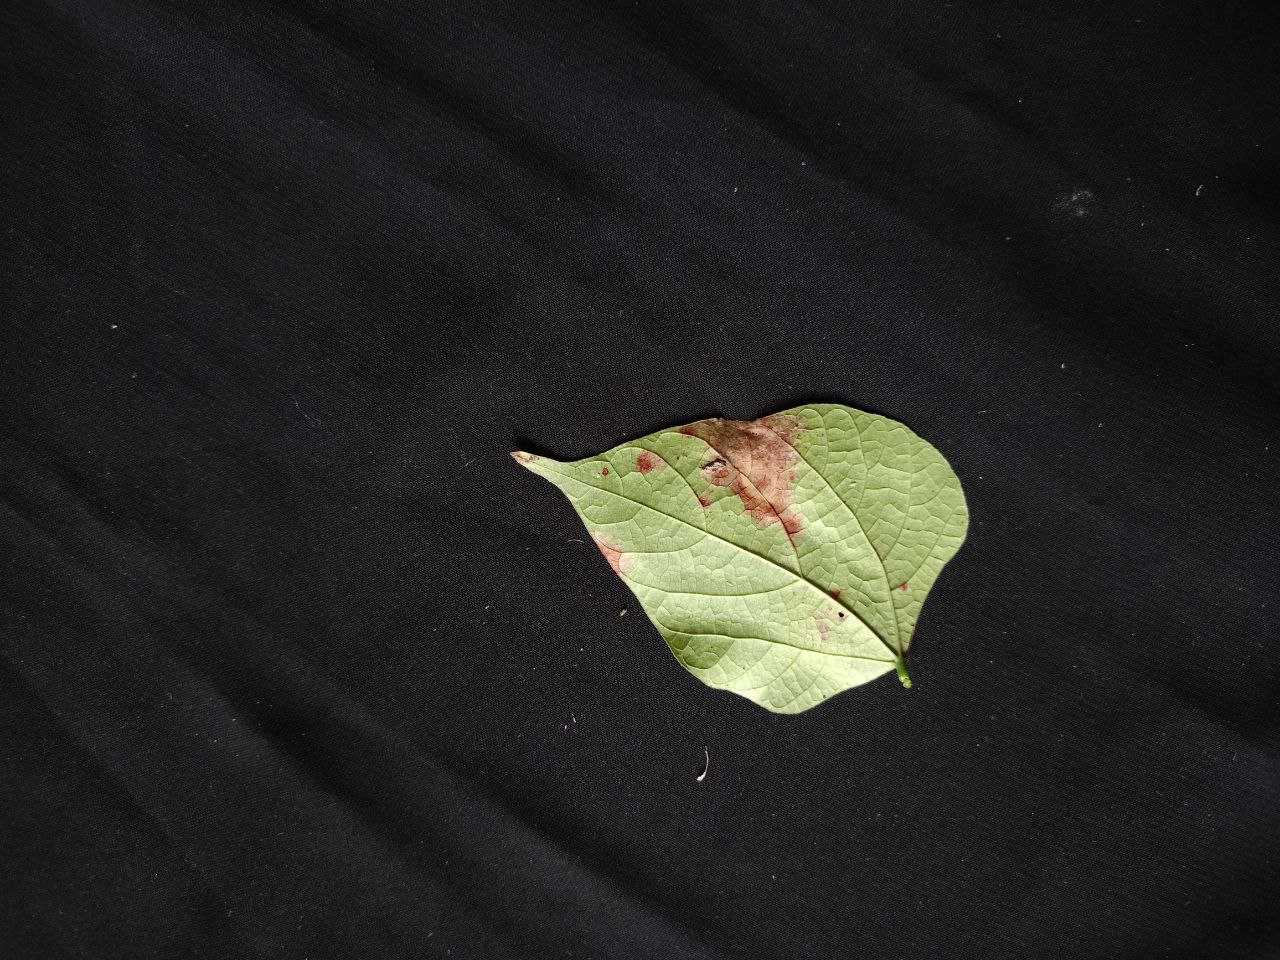
Crop: bean
Leaf condition: Blight